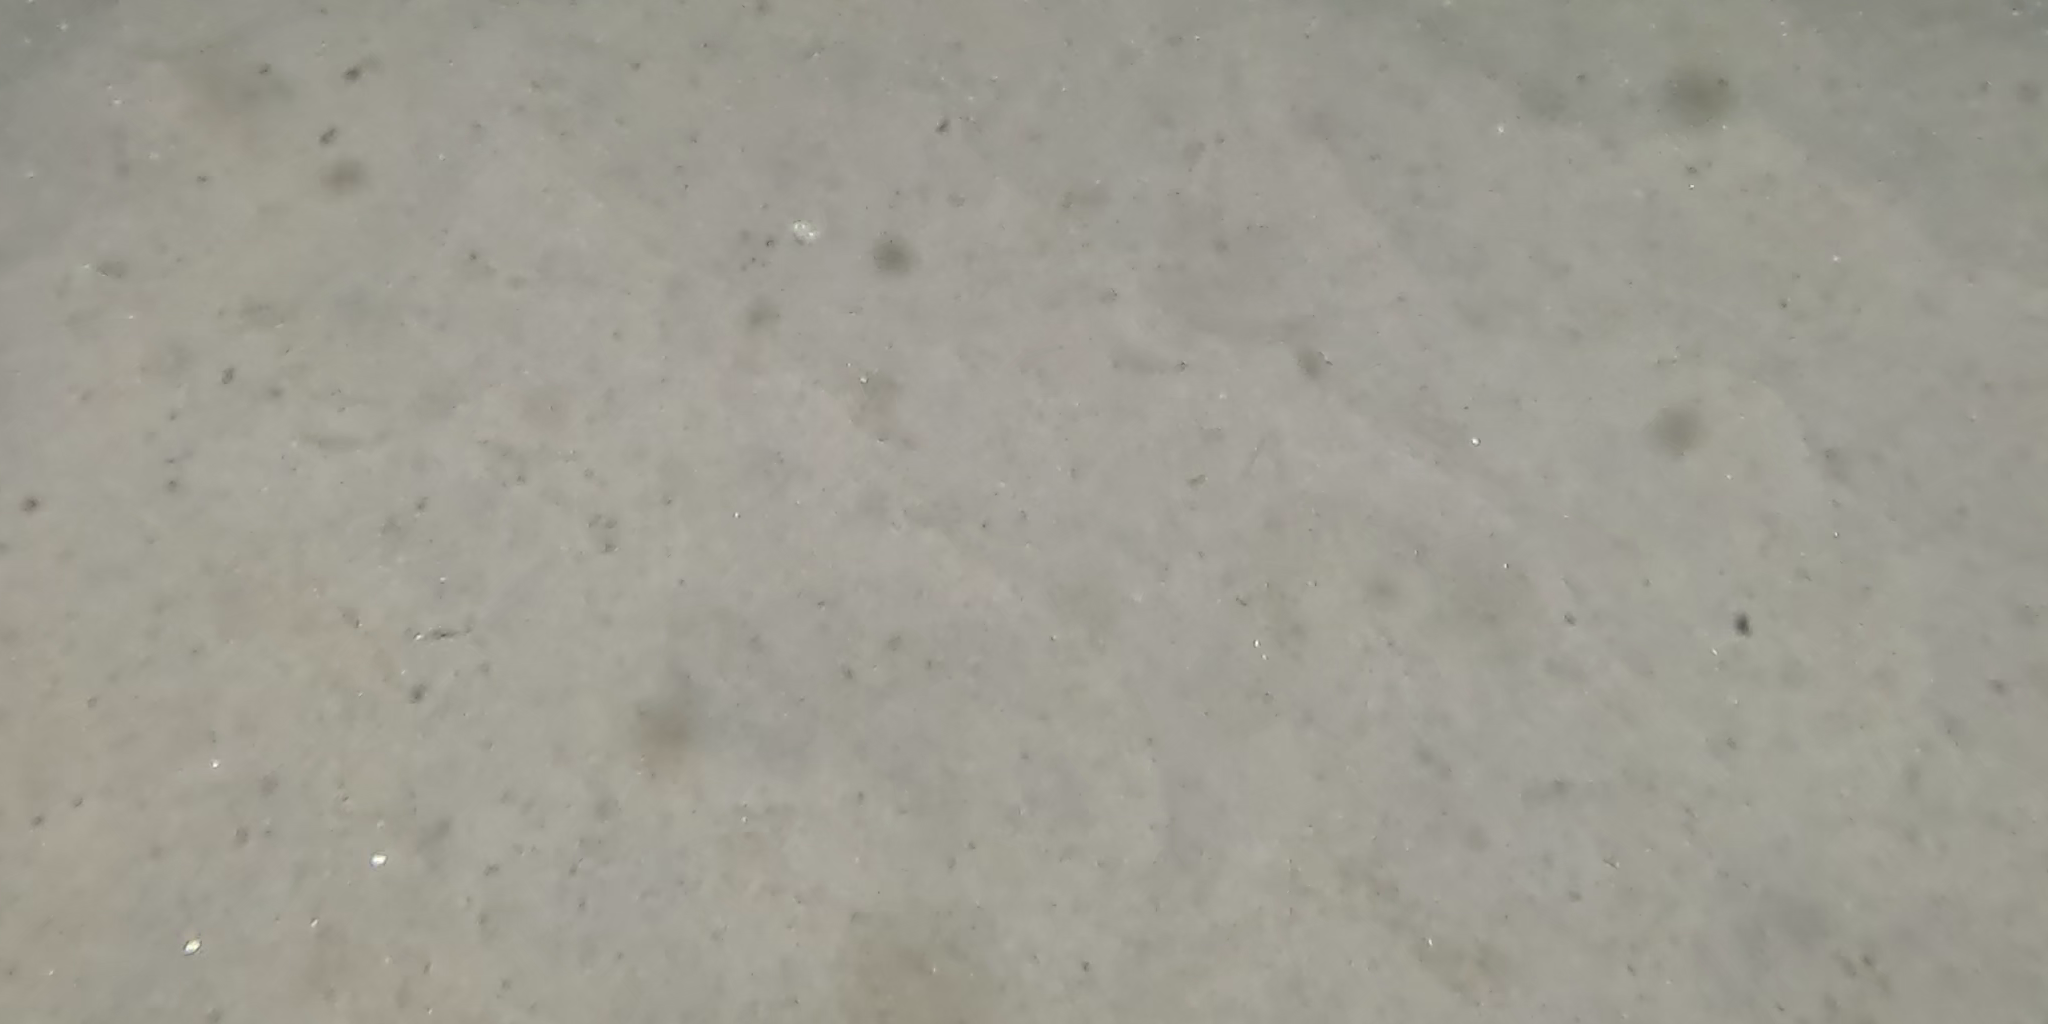
Seabed habitat: sand